Bijiang railway station

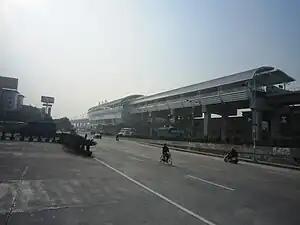
Bijiang station in 2011

Bijiang Railway Station is an elevated station of Guangzhou-Zhuhai Intercity Railway. The line started operation on January 7, 2011, but the station itself opened two years later, on February 1, 2013. Service of Bijiang railway station has suspended since 11 October 2020.